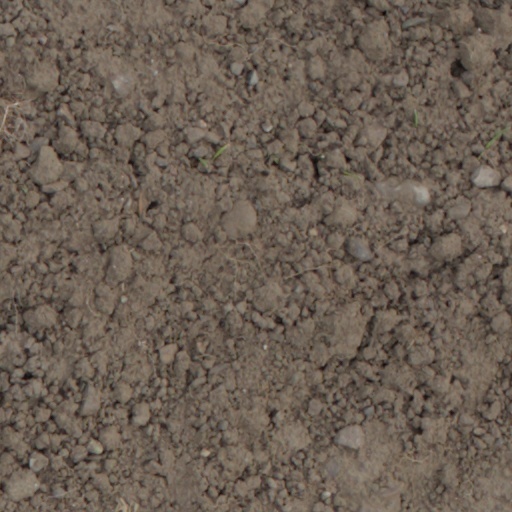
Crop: wheat